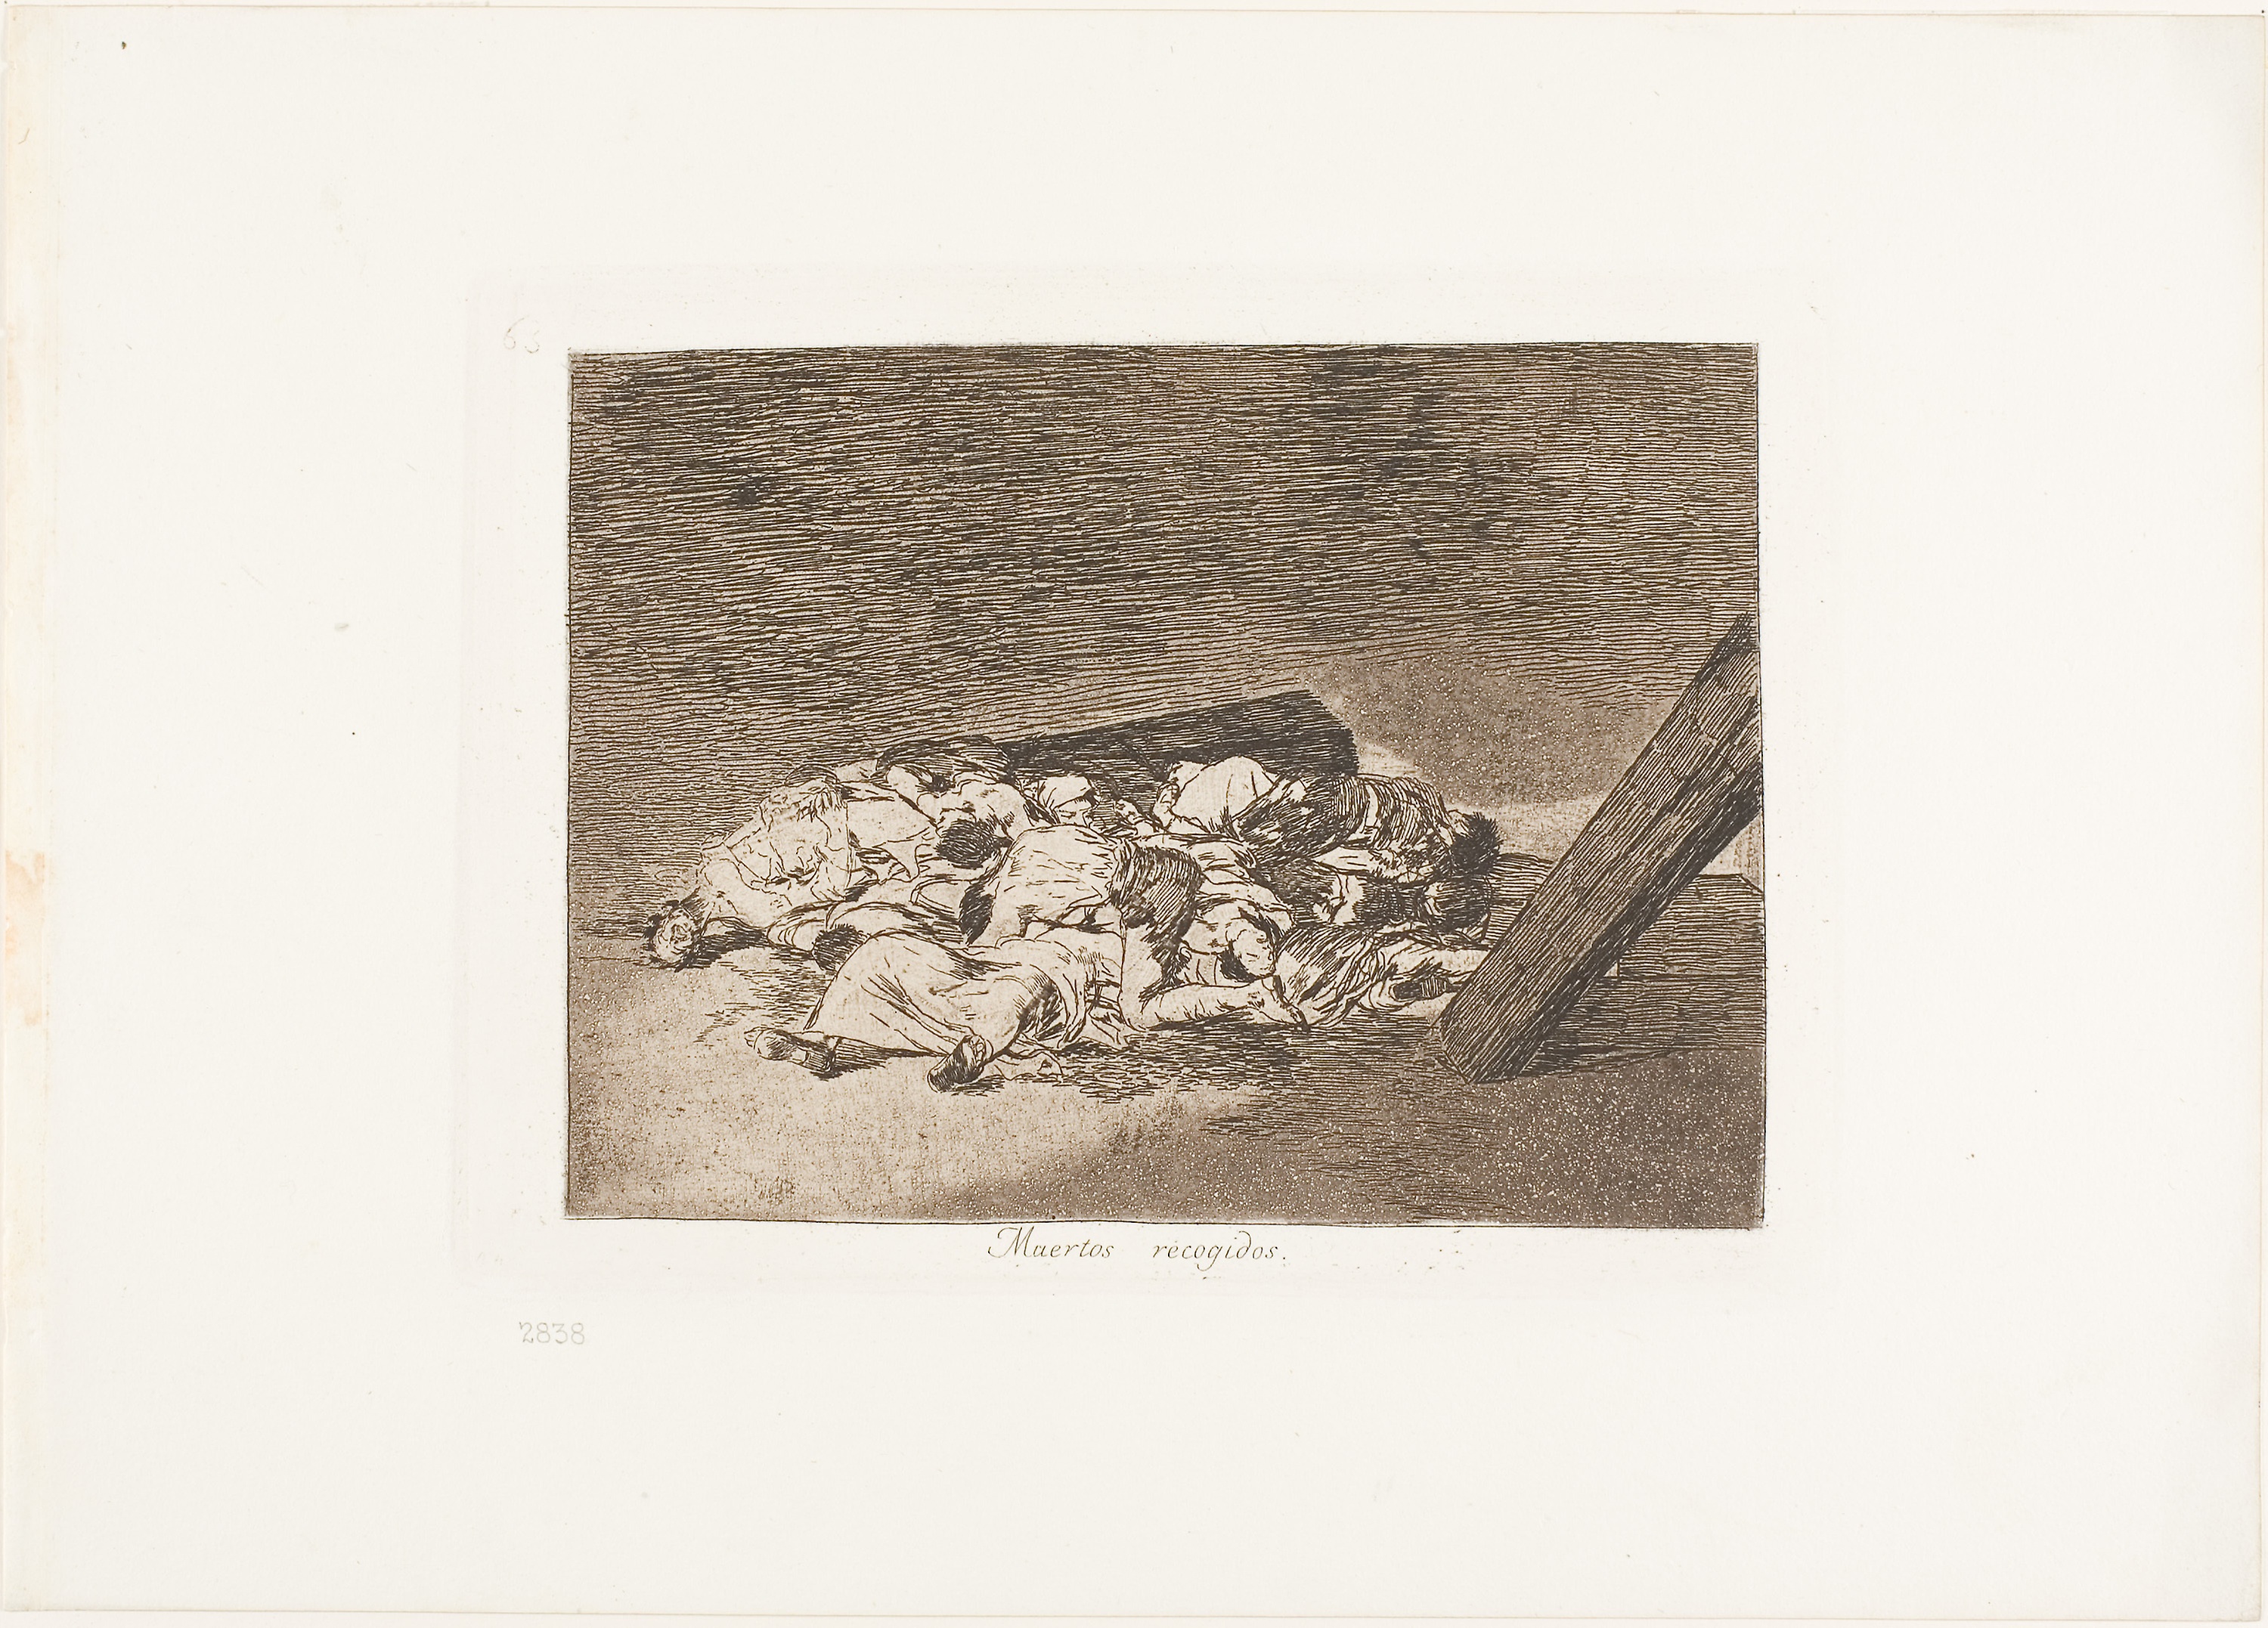
picture frame, art, artwork, history, visual arts, painting